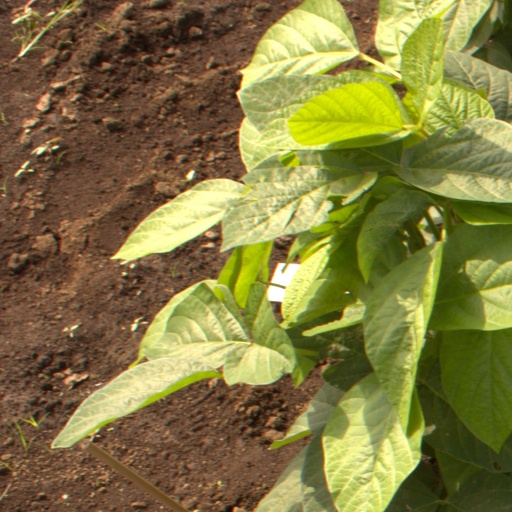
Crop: soybean